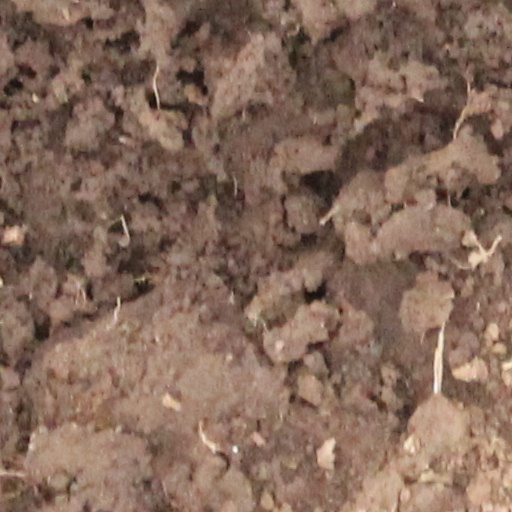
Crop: wheat